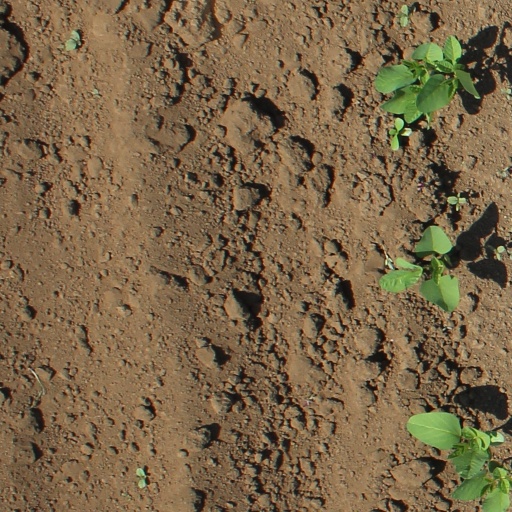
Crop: soybean